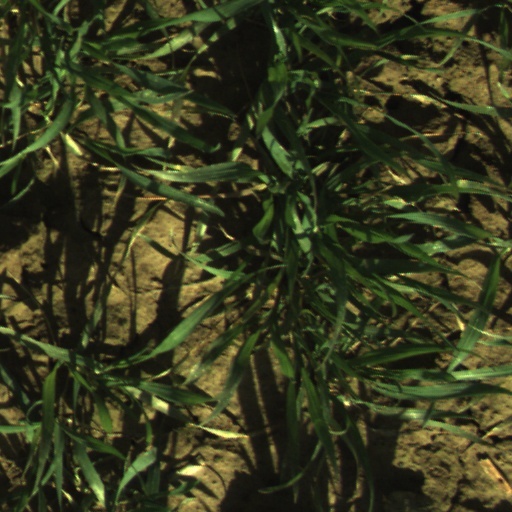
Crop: wheat